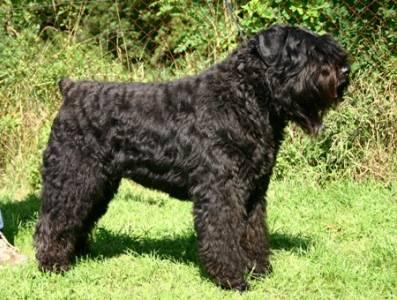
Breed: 233-n000072-Bouvier_des_Flandres